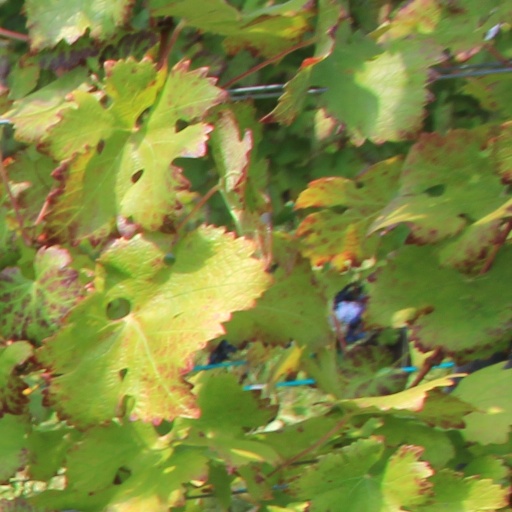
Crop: grape